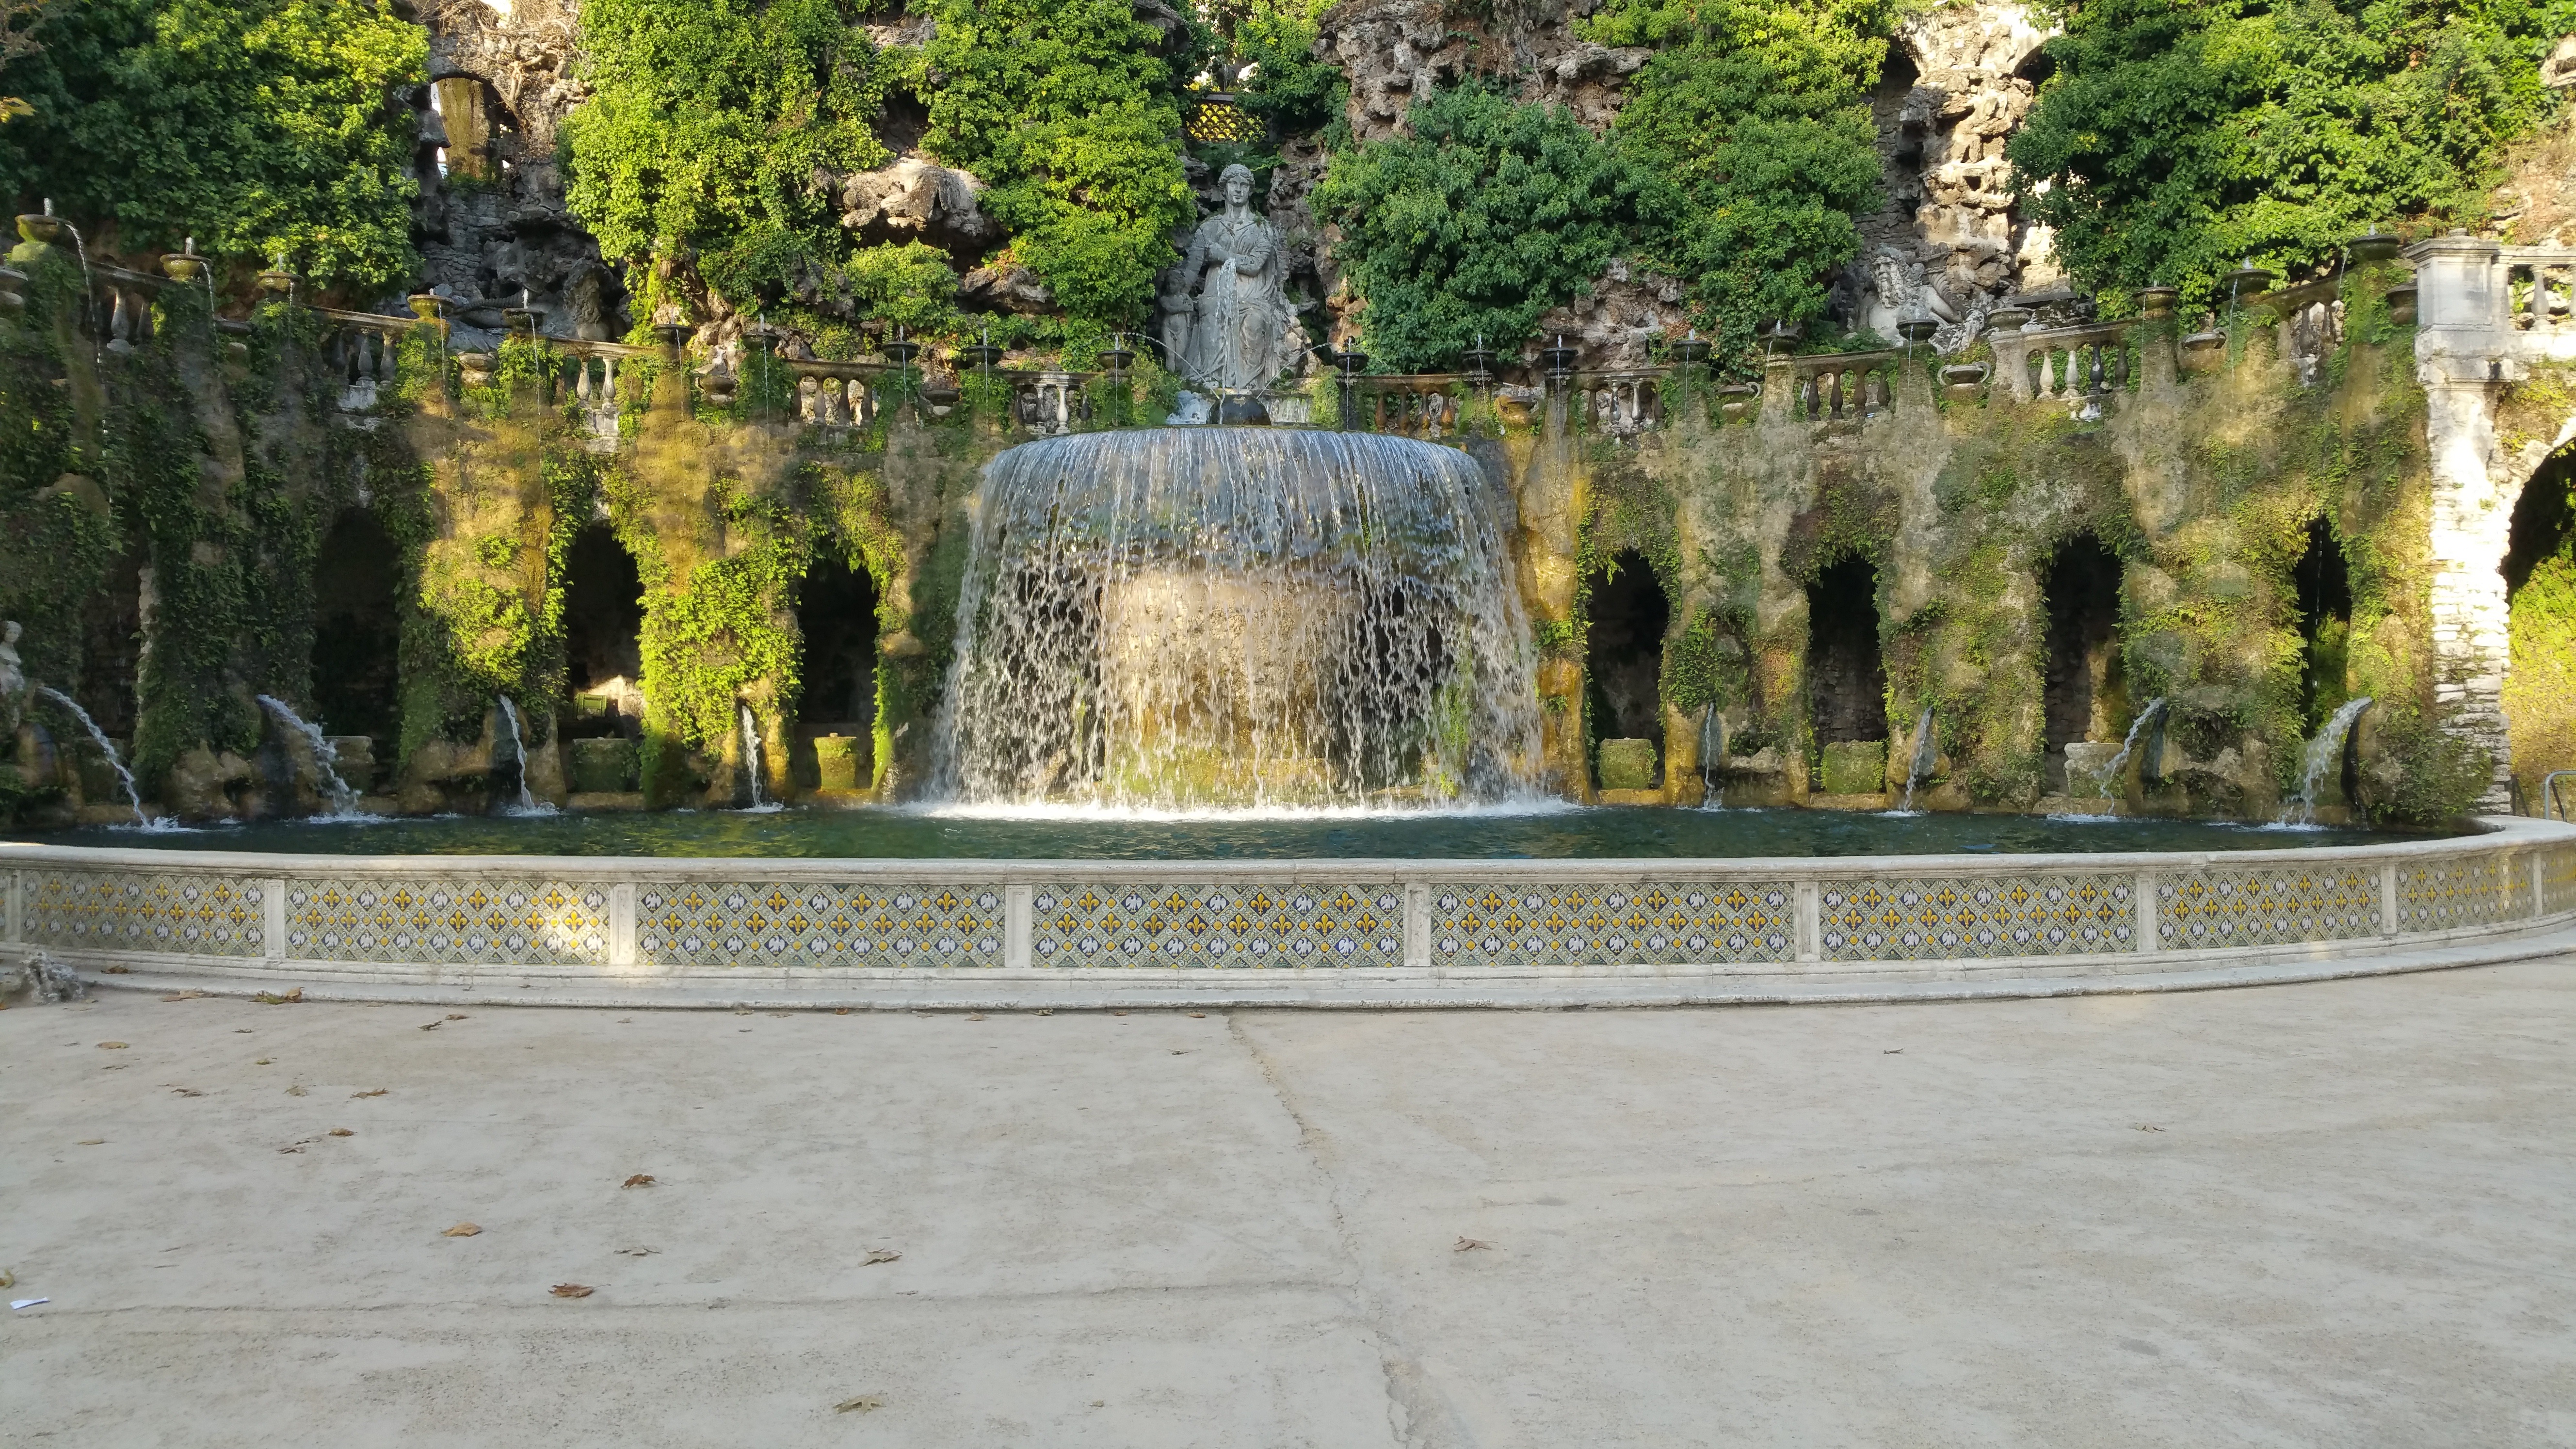
villa, palace, italy, memorial, rome, fountain, shrine, estate, water feature, tivoli, villa d este, d este